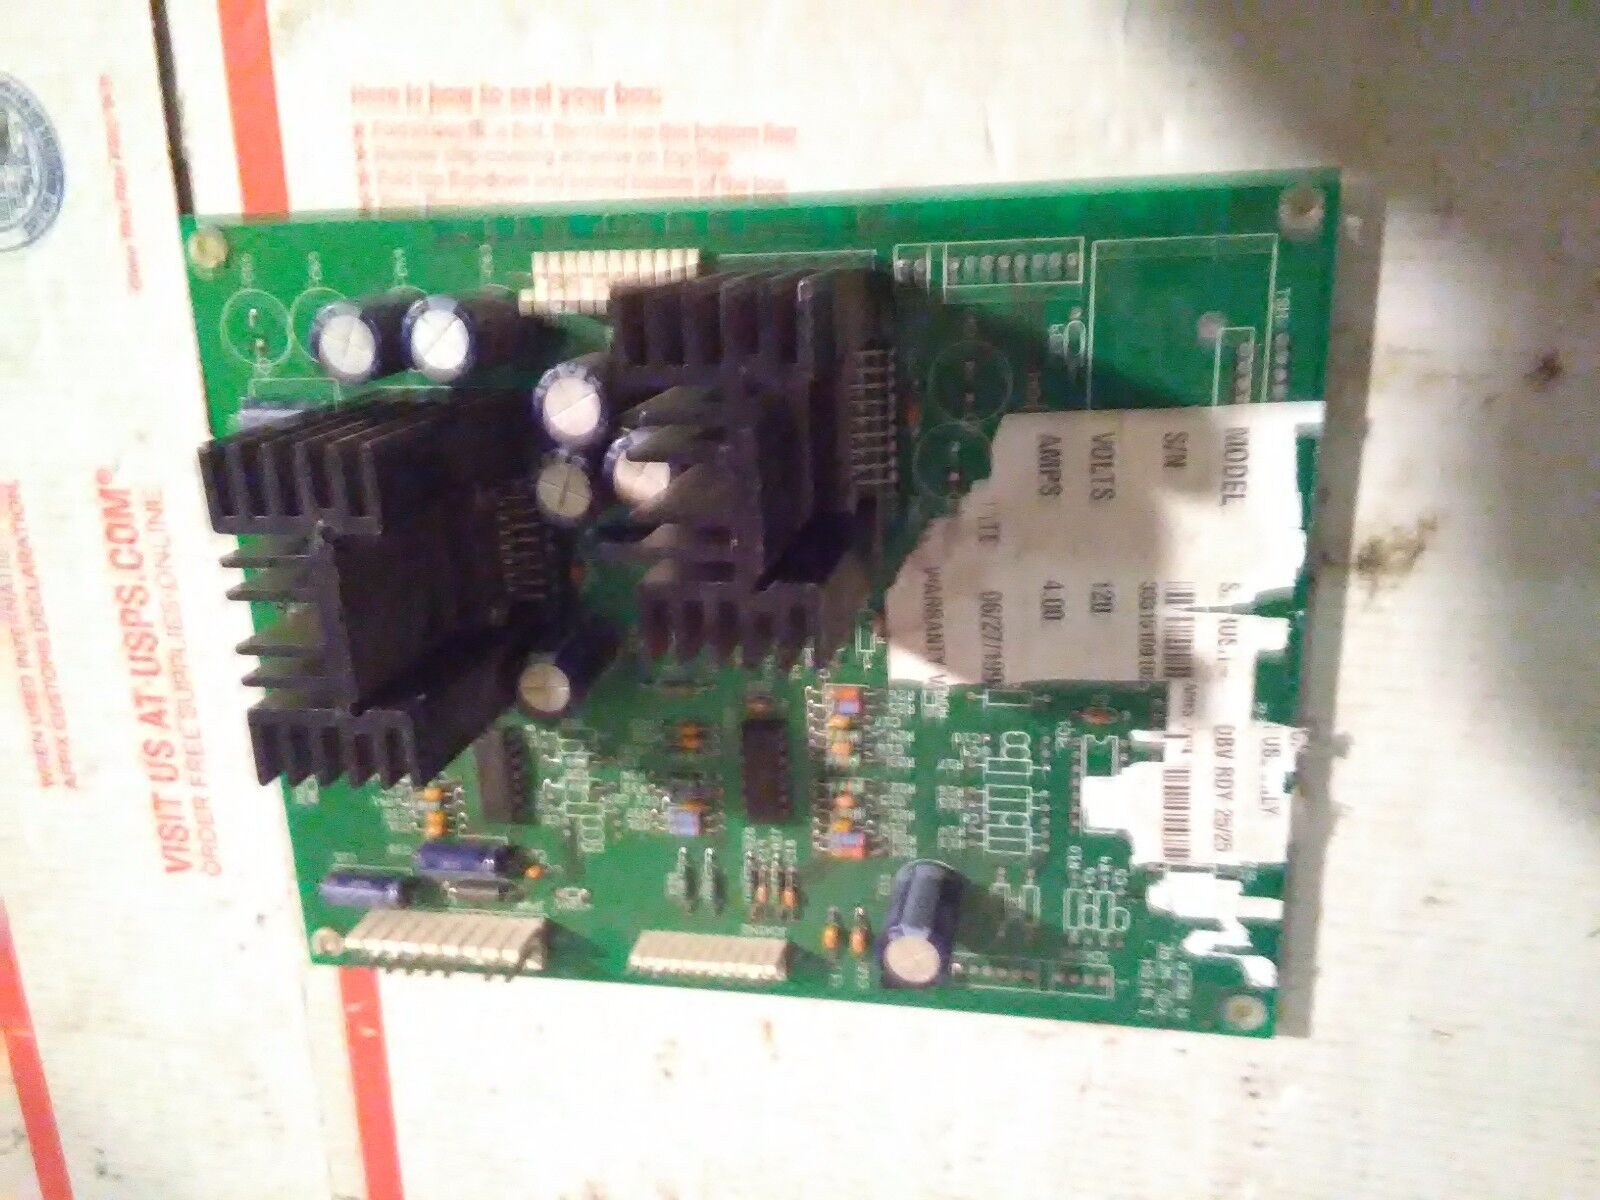
san francisco rush the rock arcade sound amp pcb working #54
working good, sold as is without returns. part#b-fs-1003
Brand: bruce1arcadeservice.com
Category: Electronics > Circuit Boards & Components > Printed Circuit Boards > Exercise Machine Circuit Boards